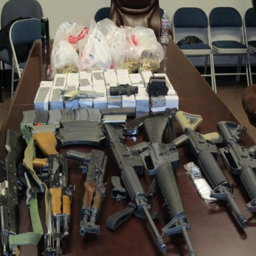
an assortment of weapons , and accessories were removed from the vehicle of a woman